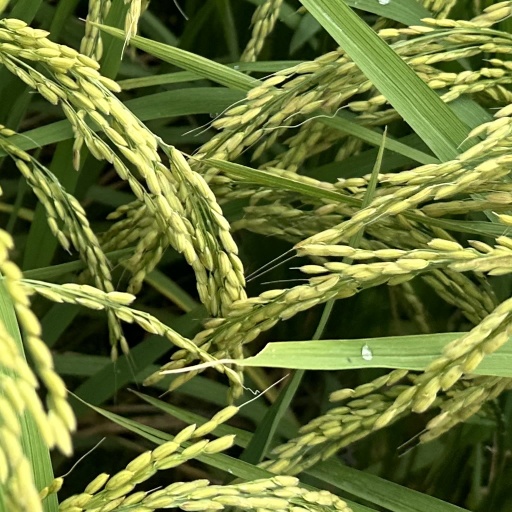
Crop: rice